Rick Pitino

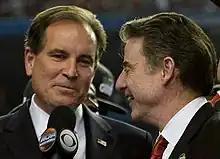
Pitino being interviewed by Jim Nantz following Louisville's victory in the 2013 NCAA Division I men's basketball championship game.

In 2013, Pitino led the Louisville Cardinals to their third national championship in an 82–76 win over Michigan to become the first NCAA Division I coach in history to win a championship with two different schools.